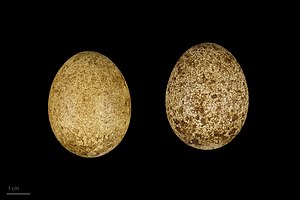
Lærkefalk
Falco subbuteo
Lærkefalken er en mellemstor falk. Den yngler med nogle få par i Danmark. Lærkefalken er udbredt i det meste af Europa og Asien og desuden ganske lokalt enkelte steder i Nordvestafrika.